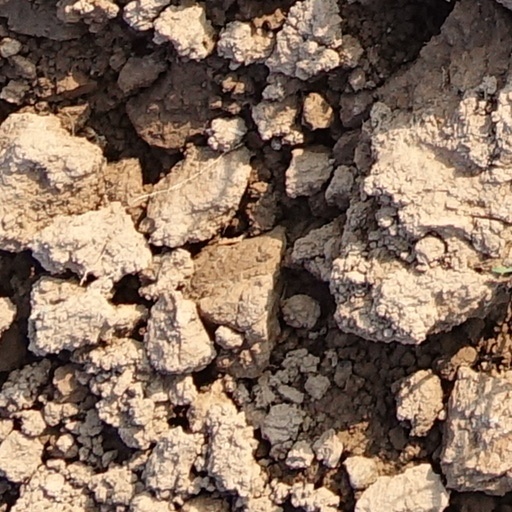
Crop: wheat